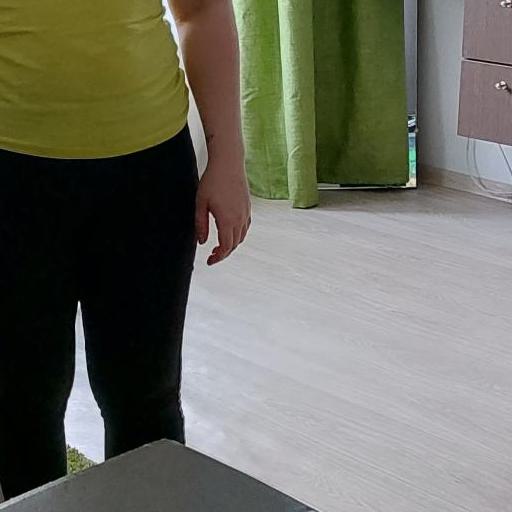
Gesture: no_gesture